Judy Berlin

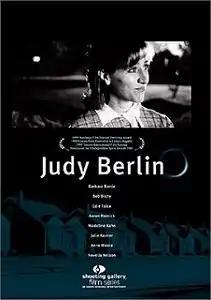
Film poster

Judy Berlin is a 1999 American independent drama film directed by Eric Mendelsohn. It was screened in the Un Certain Regard section at the 1999 Cannes Film Festival. Mendelsohn won the directing prize for "Judy Berlin" at the 1999 Sundance Film Festival. This was Madeline Kahn's final film appearance eleven months before her death on December 3, 1999.